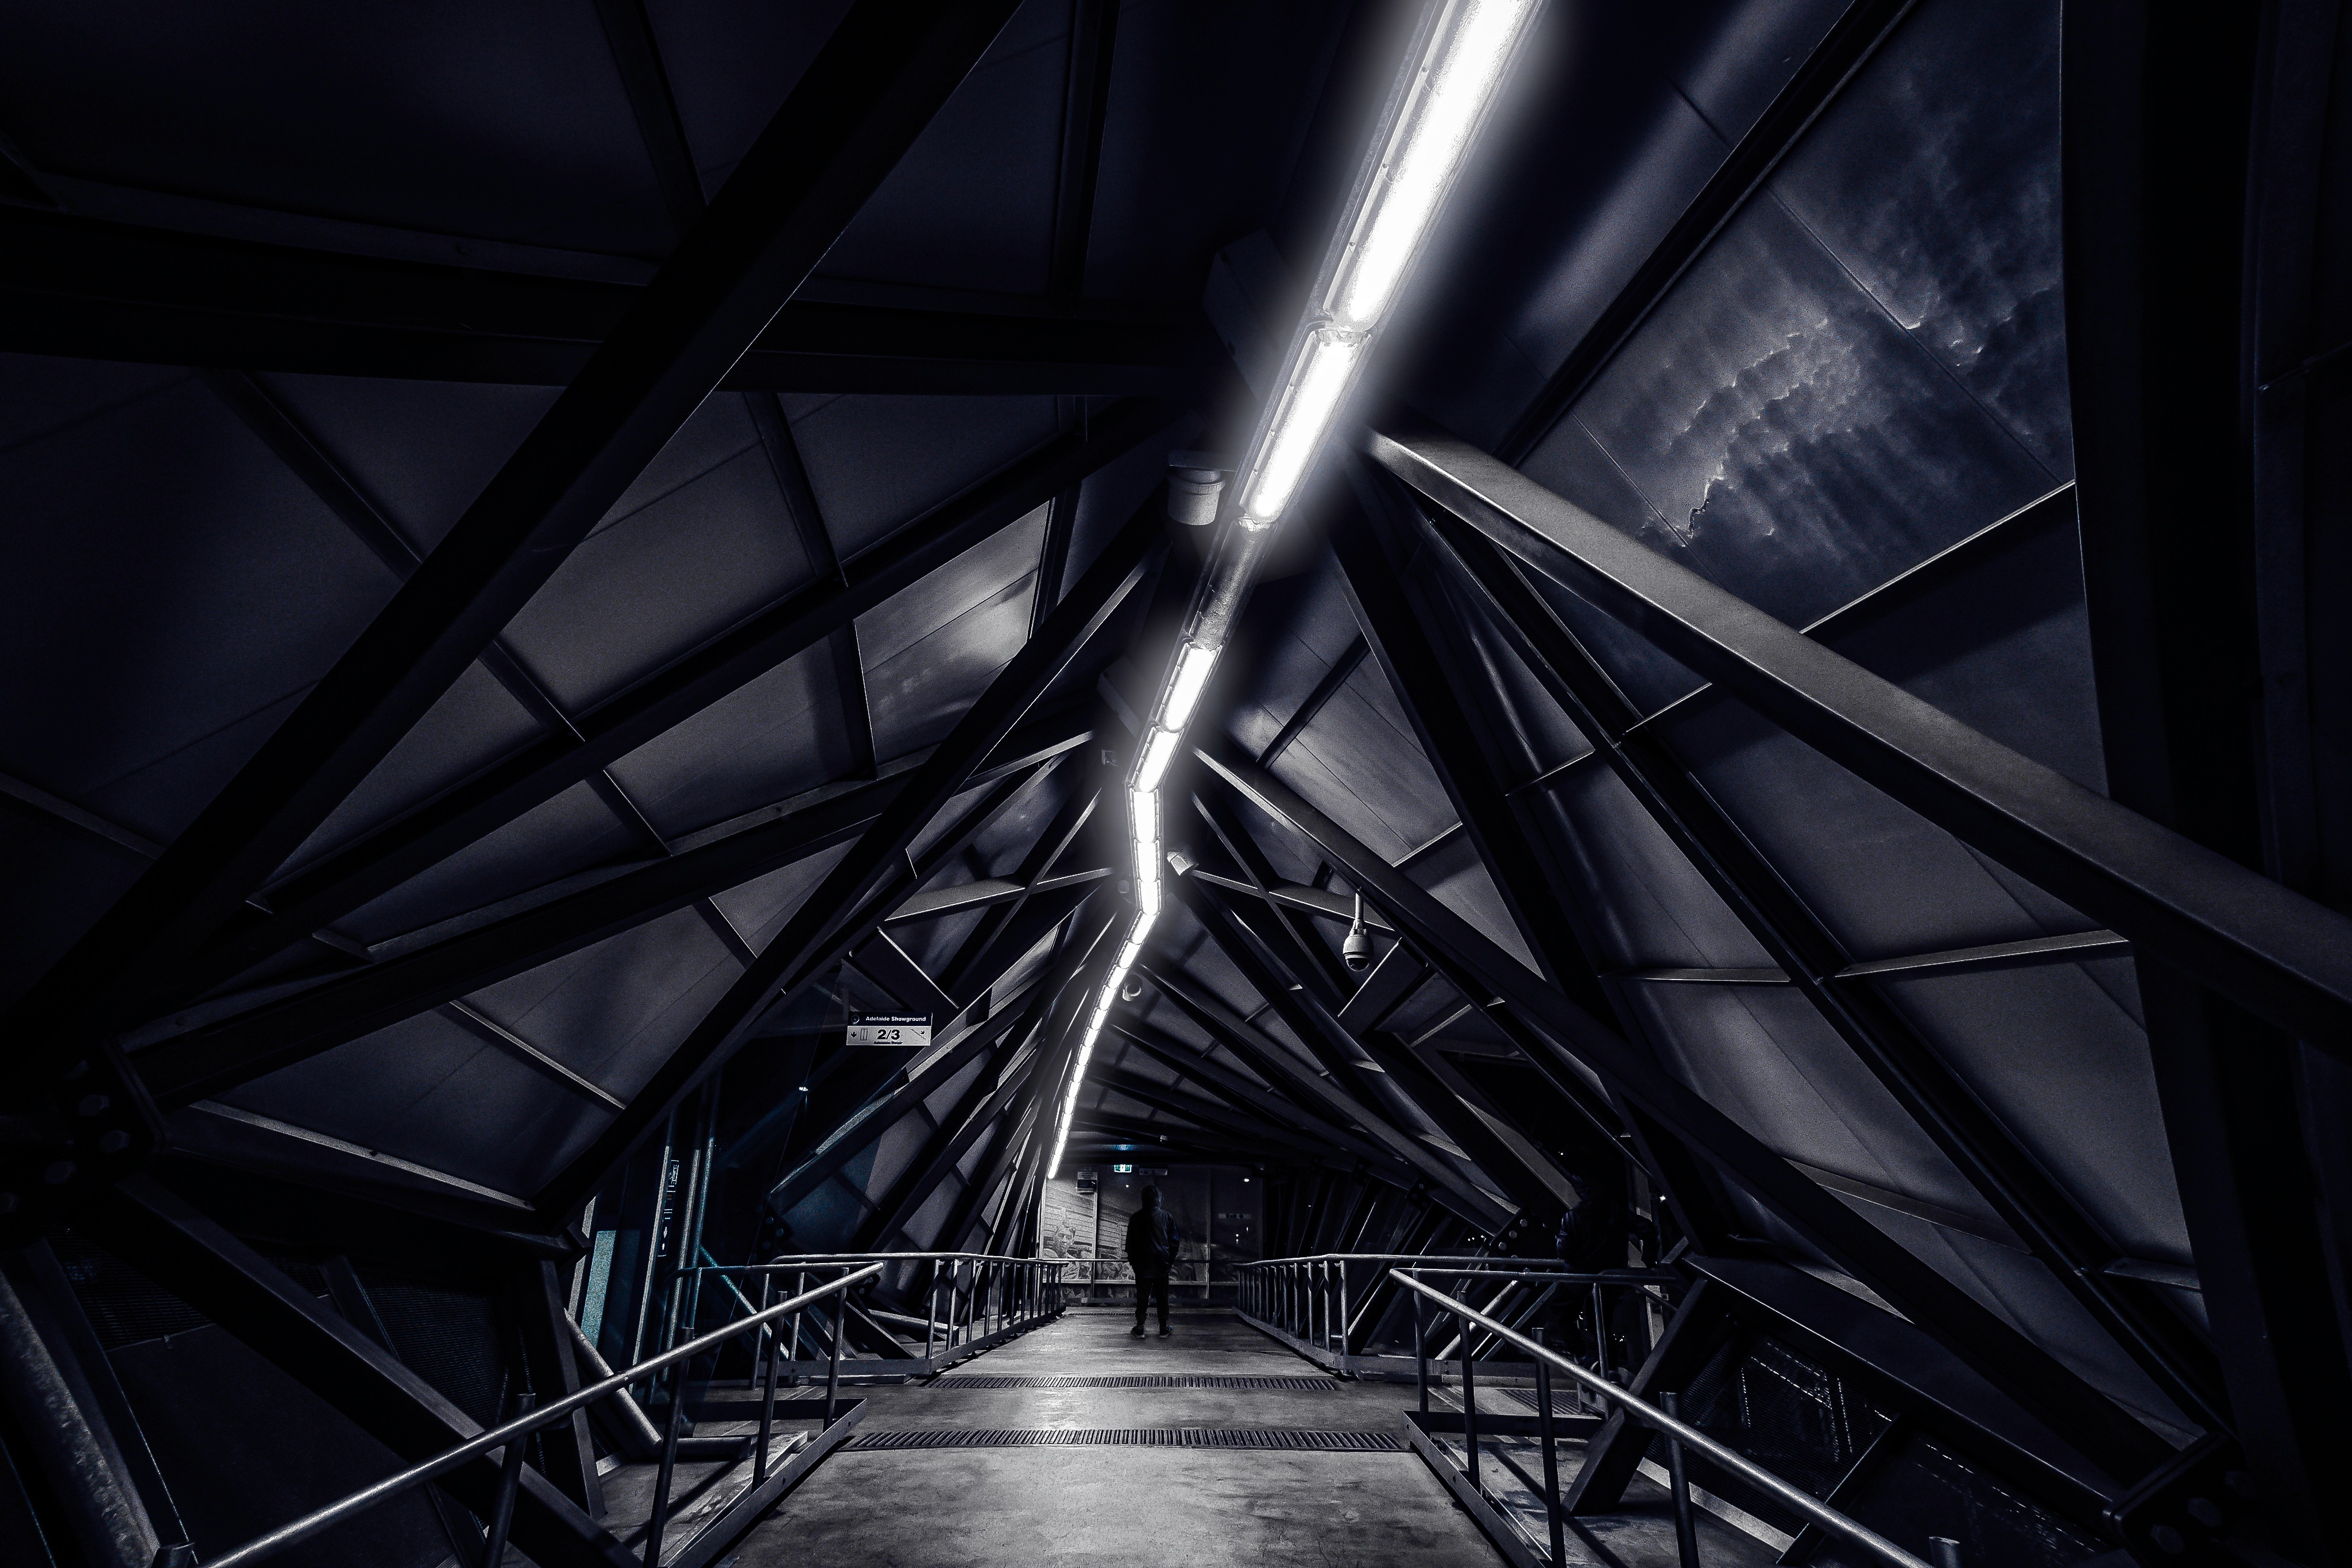
light, line, space, darkness, black, monochrome, symmetry, screenshot, monochrome photography, computer wallpaper